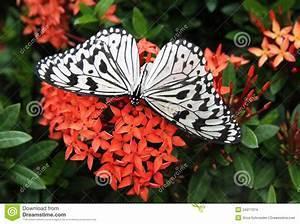
butterfly